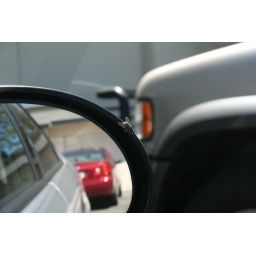
i was bored sitting in the car and a fly landed on the mirror